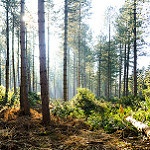
Scene: Outdoor